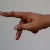
The image shows a hand gesture representing the letter 'P' in Indian Sign Language.